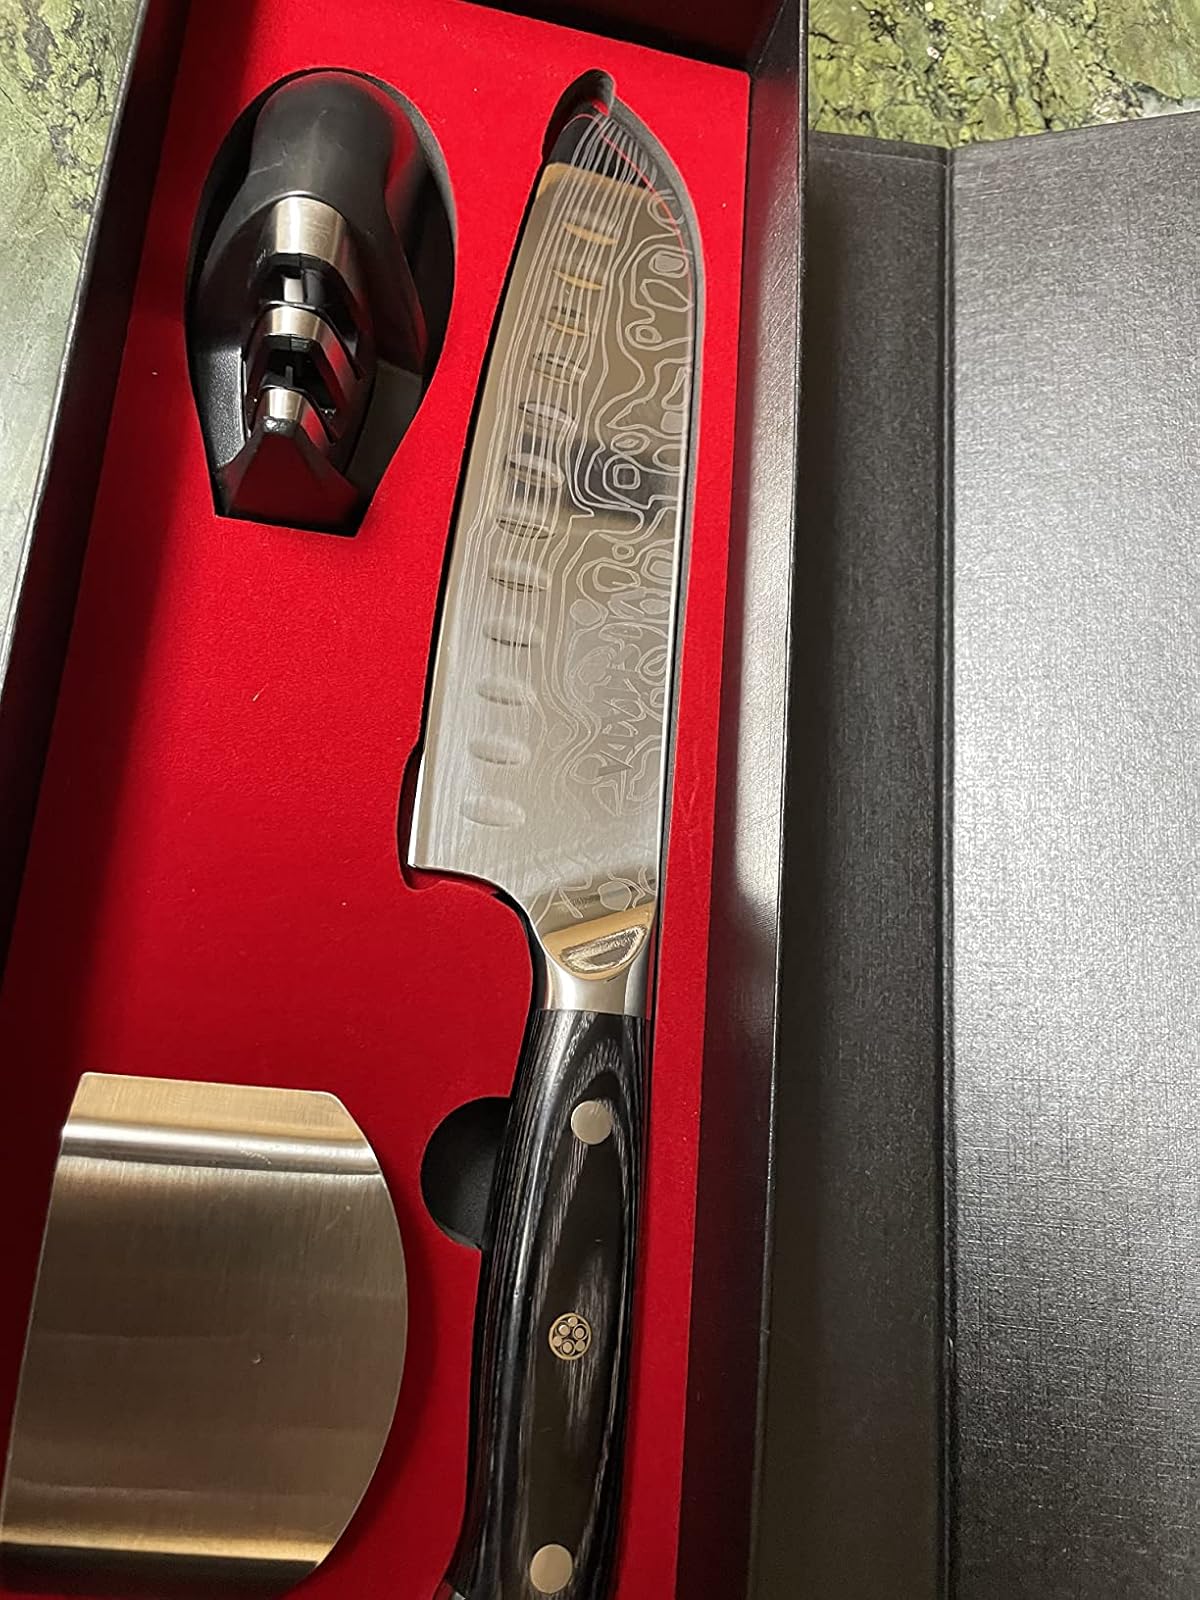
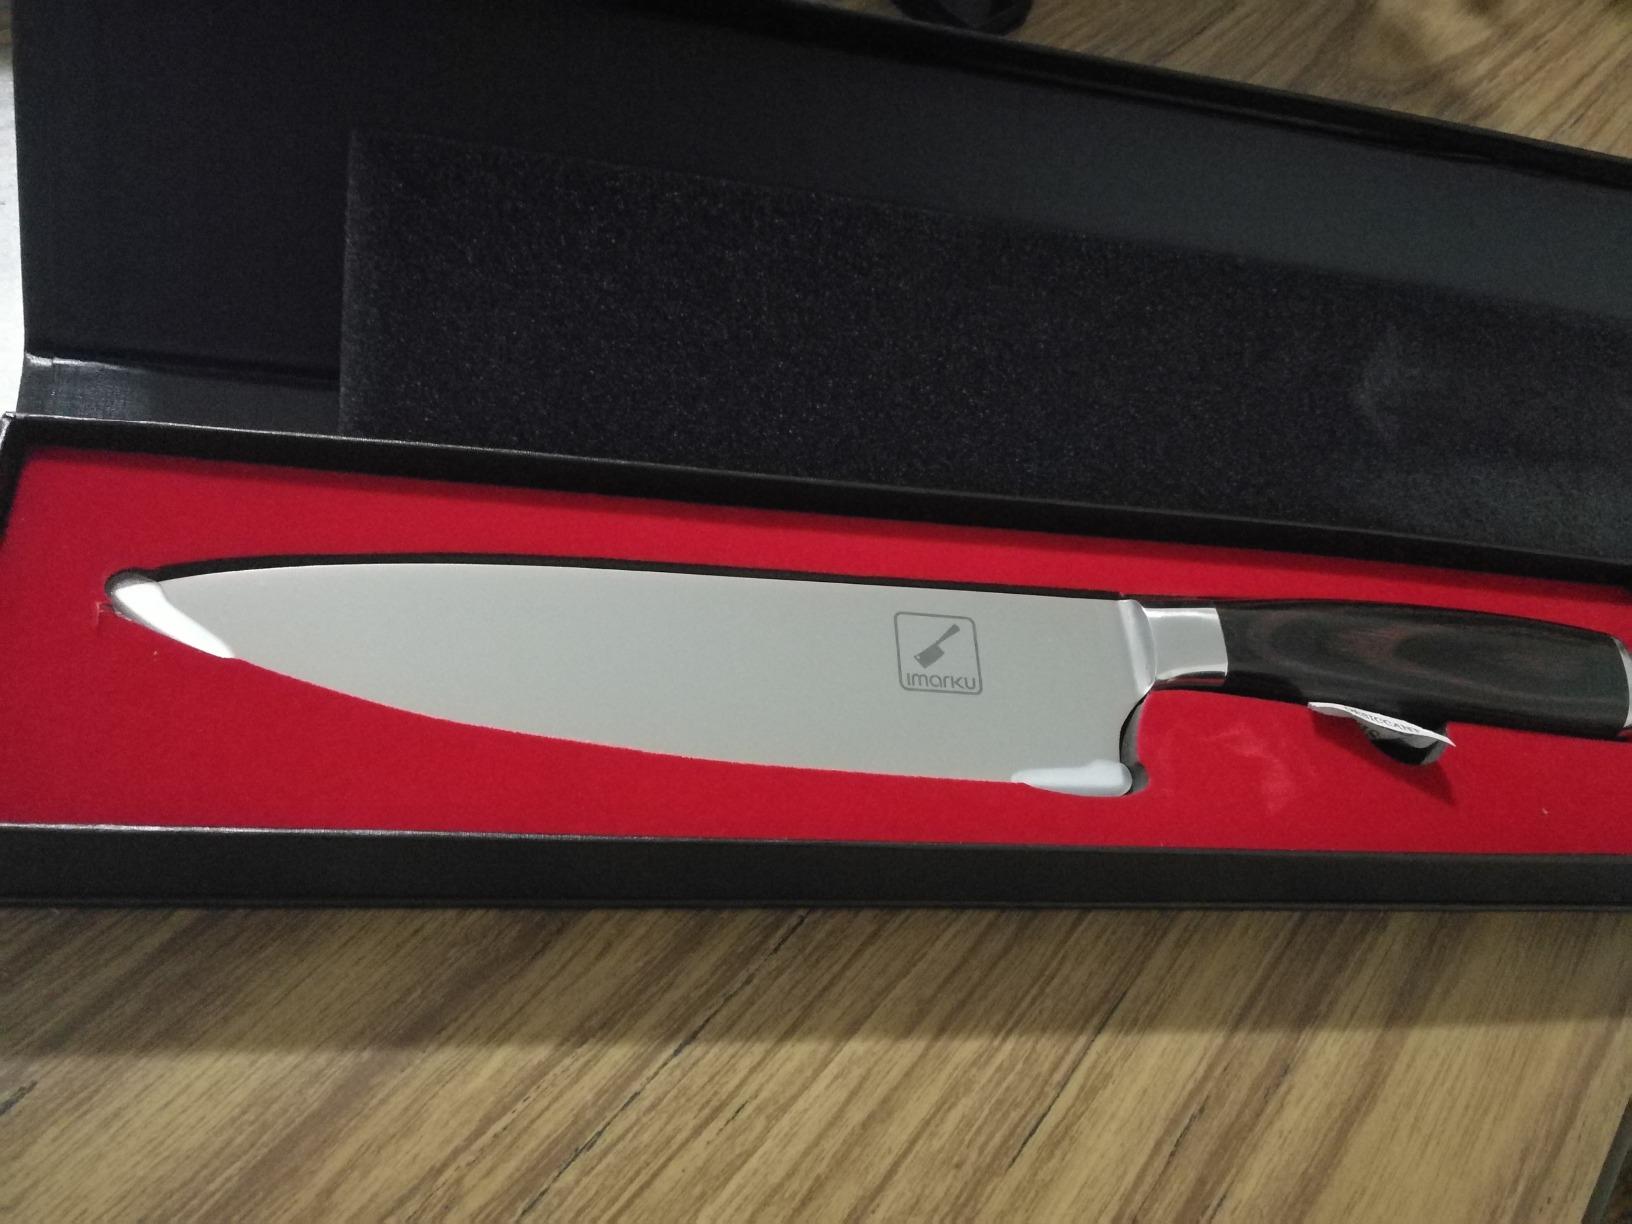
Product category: items_knife
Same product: no